List of birds of Afghanistan

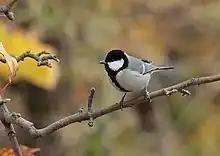

The cuckooshrikes are small to medium-sized passerine birds. They are predominantly greyish with white and black, although some species are brightly coloured.